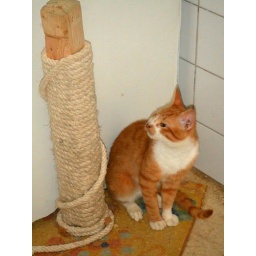
Orphaned cats for adoption in Maadi animal shelter, Cairo - Egypt. Photos taken by Sahar Elnadi